Intercrural sex

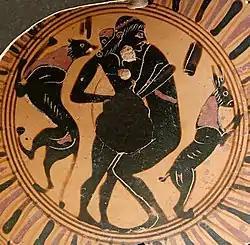
Pedarastic intercrural Sex. Fragment of Cup. 550 - 525 BCE.

Intercrural sex, which is also known as coitus interfemoris, thigh sex, thighing, thighjob and interfemoral sex, is a type of non-penetrative sex in which the penis is placed between the receiving partner's thighs and friction is generated via thrusting. It was a common practice in ancient Greek society prior to the early centuries AD, and was frequently discussed by writers and portrayed in artwork such as vases. It later became subject to sodomy laws and became increasingly seen as contemptible. In the 17th century, intercrural sex was featured in several works of literature and it took cultural prominence, being seen as a part of male-on-male sexual habits following the trial and execution of Mervyn Tuchet, 2nd Earl of Castlehaven, in 1631.